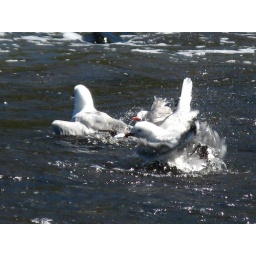
taking a bath in fresh water of a river